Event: Nepal Earthquake
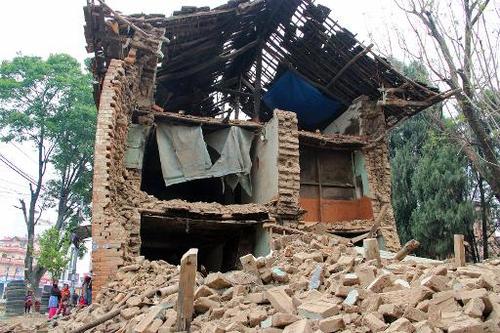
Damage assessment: damage